Australasian snapper

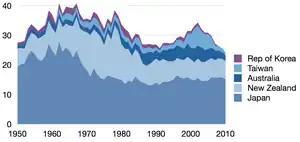

Australia: cocknies (young smaller than legal size), red bream or pinkies (legal size), squire or squirefish (when bigger), snapper (at full size)